Eucalyptus scyphocalyx

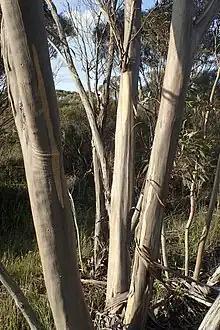
Bark

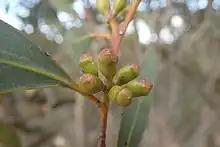
Flower buds

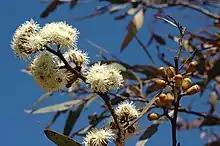
Flowers

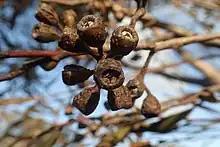
Fruit

Eucalyptus scyphocalyx, commonly known as goblet mallee, is a species of mallee that is endemic to southern areas of Western Australia. It has smooth bark, lance-shaped adult leaves, flower buds in groups of three or seven, creamy white flowers and cup-shaped to cylindrical fruit.